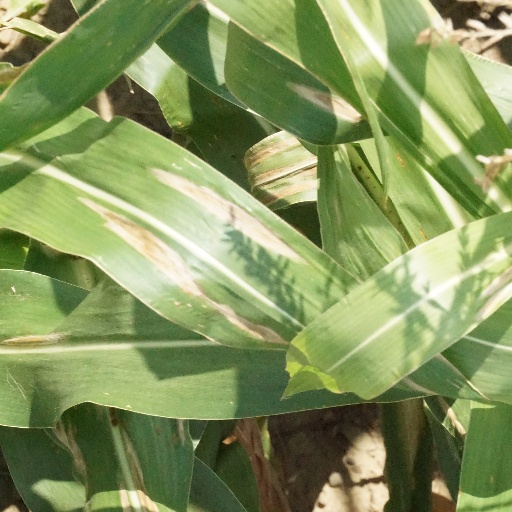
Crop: maize; corn